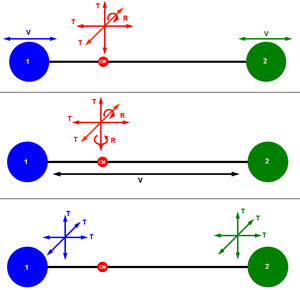
En physique, un degré de liberté est un paramètre indépendant dans la description formelle de l'état d'un système physique, ou peut-être plus précisément d'un système dynamique. Le terme paramètre est à prendre ici au sens large, comme un élément d'information, généralement un nombre, identifié à une grandeur physique. De manière cruciale, ce paramètre doit avoir la liberté d'évoluer sans contraintes.